1936–1939 Arab revolt in Palestine

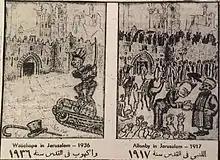
June 1936 cartoon in the Arabic-language "Falastin" newspaper contrasting the actions of Wauchope in 1936 against those of Allenby in 1917

World War I left Palestine, especially the countryside, deeply impoverished. The Ottoman and then the Mandate authorities levied high taxes on farming and agricultural produce and during the 1920s and 1930s this together with a fall in prices, cheap imports, natural disasters and paltry harvests all contributed to the increasing indebtedness of the fellahin. The rents paid by tenant fellah increased sharply, owing to increased population density, and growing transfer of land from Arabs to the Jewish settlement agencies, such as the Jewish National Fund, increased the number of fellahin evicted while also removing the land as a future source of livelihood. By 1931 the 106,400 dunums of low-lying Category A farming land in Arab possession supported a farming population of 590,000 whereas the 102,000 dunums of such land in Jewish possession supported a farming population of only 50,000. The late 1920s witnessed poor harvests, and the consequent immiseration grew even harsher with the onset of the Great Depression and the collapse of commodity prices. The Shaw Commission in 1930 had identified the existence of a class of 'embittered landless people' as a contributory factor to the preceding 1929 disturbances, and the problem of these 'landless' Arabs grew particularly grave after 1931, causing High Commissioner Wauchope to warn that this 'social peril ... would serve as a focus of discontent and might even result in serious disorders.'